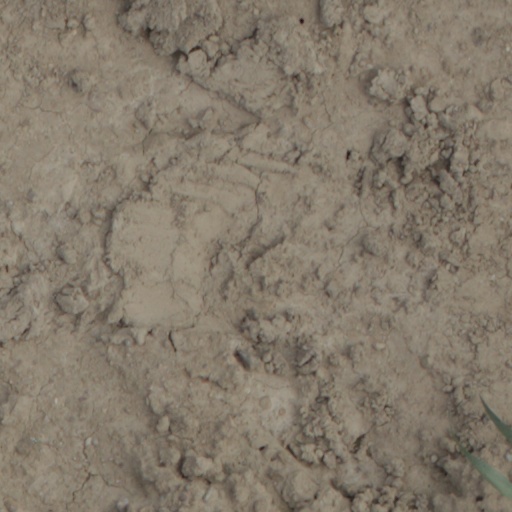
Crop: wheat